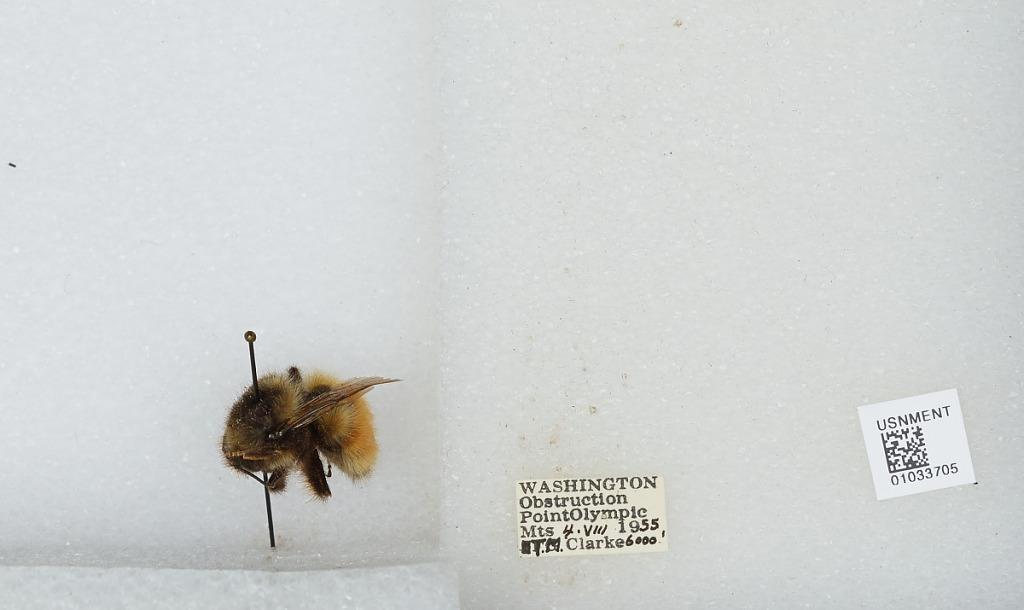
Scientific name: Bombus (Pyrobombus) sylvicola Kirby
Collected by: T. Clarke
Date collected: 1955-8-4
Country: United States
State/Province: Washington
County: Jefferson
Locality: Obstruction Point, Olympic Mountains
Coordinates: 47.9183, -123.382